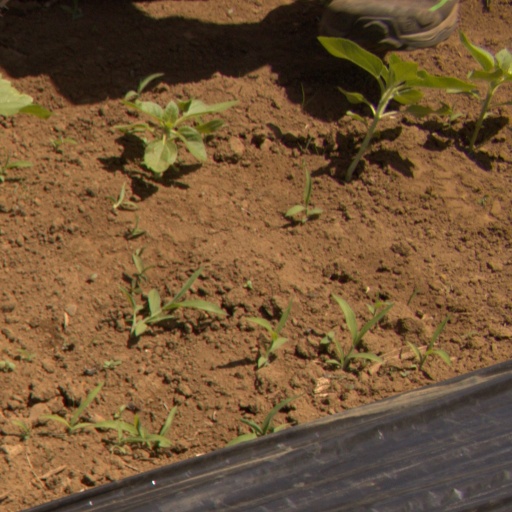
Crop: Jerusalem artichoke